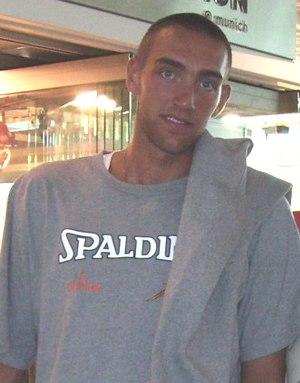
Axel Hervelle est un joueur belge de basket-ball, jouant au poste d'ailier fort.
À Liège, le sport occupe une place importante puisque cette ville qui compte une population de 197 013 habitants est, comme dans le reste du pays, principalement rythmée par le football.
Cet article liste les effectifs des équipes participant au Championnat d'Europe de basket-ball 2013.
Cet article liste les effectifs des équipes participant au Championnat d'Europe de basket-ball 2015.